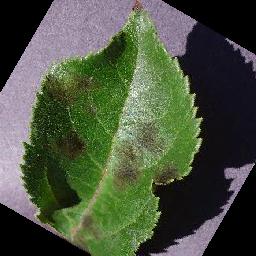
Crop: apple
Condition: scab